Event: Nepal Earthquake
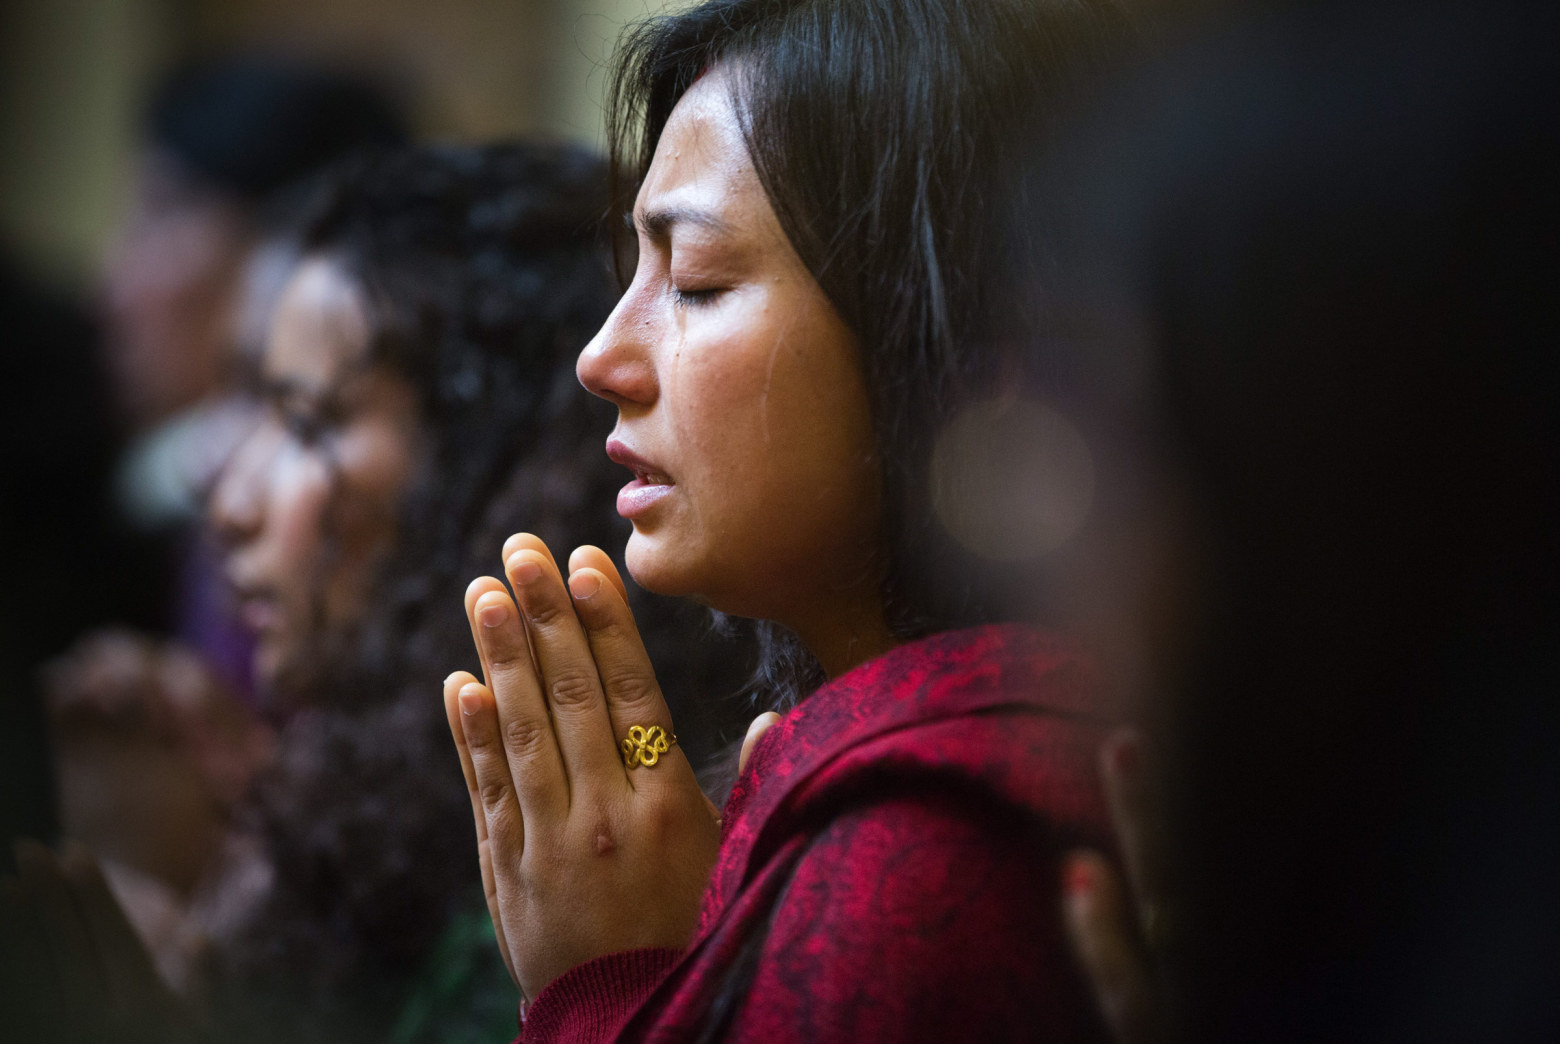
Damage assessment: no_damage